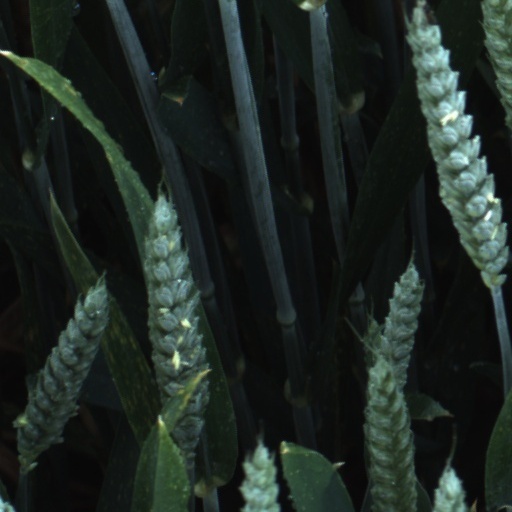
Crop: wheat